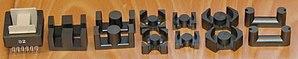
Le ferrite est une céramique ferromagnétique obtenue par moulage à forte pression et à haute température à partir d’oxyde de fer Fe₂O₃XO. Il est très utilisé en électronique et permet de mettre en œuvre des applications diverses et variées grâce à ses propriétés.